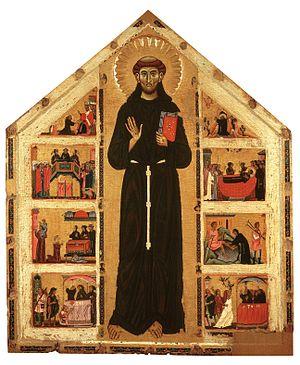
Le Maître de Santa Maria Primerana est un peintre anonyme florentin, de culture giuntesque, actif entre 1240 et 1270 environ.